Atlantic spadefish

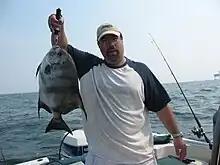
A large Atlantic spadefish caught off the coast of Virginia

Atlantic spadefish feed on small, benthic invertebrates including crustaceans, mollusks, annelids, and cnidarians. They also feed on plankton in the water column.